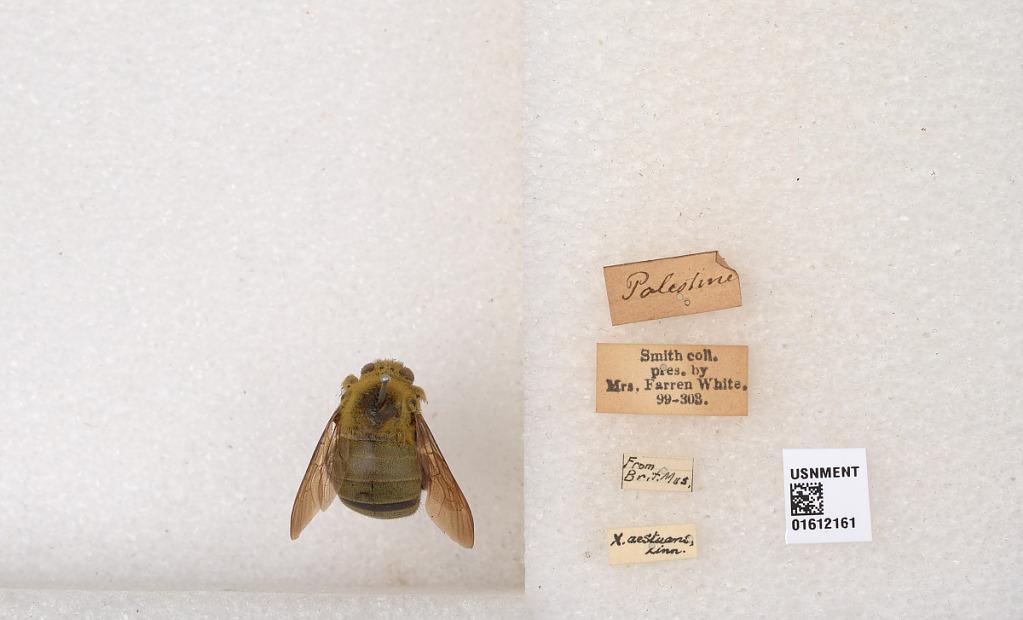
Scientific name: Xylocopa (Koptortosoma) sp.
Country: Palestine
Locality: Palestine